Construction of Arlington Memorial Bridge

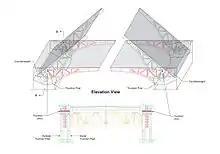
Schematic design of the bascule span of Arlington Memorial Bridge.

Because the long bascule (or draw) span was so wide, the AMBC and the Army Corps of Engineers decided to hold a competition to determine which type of draw was best suited for the bridge. Six prominent engineering firms were asked to submit designs, which were received on June 14, 1926. Two designs were selected for consideration, and the Corps chose the Strauss bascule bridge (which used a trunnion and counterweight) design submitted by the J. B. Strauss Bascule Bridge Co.